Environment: real
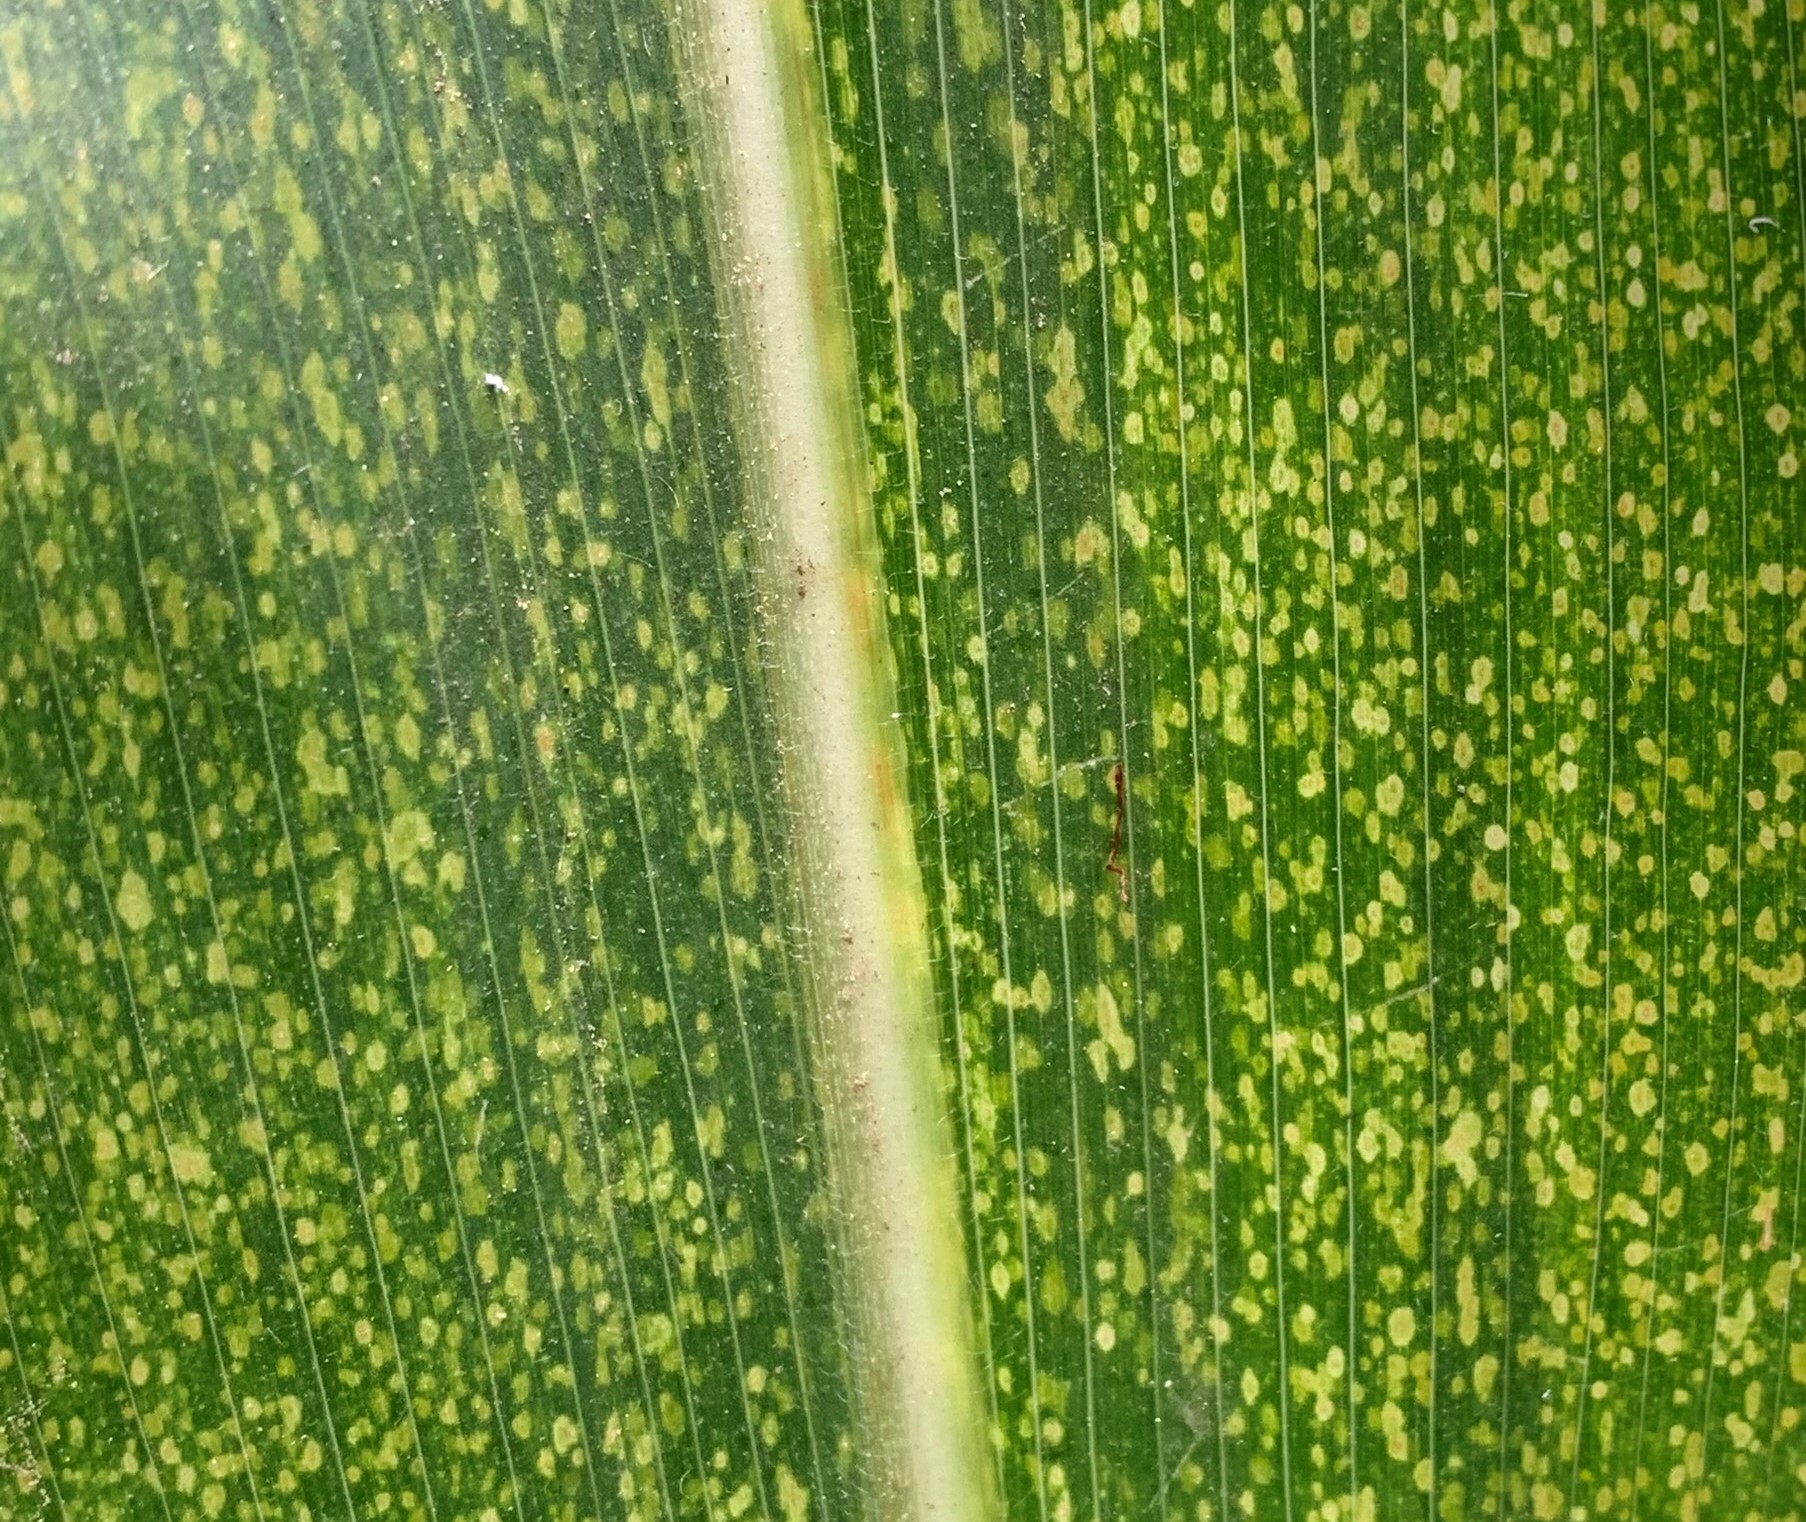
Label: lethal_necrosis